X5 Group

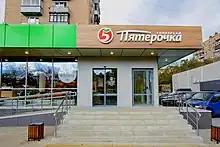
Moscow proximity stores Pyaterochka in the new concept of 2019

Pyaterochka launched a new store refurbishment program in 2019. The new Pyaterochka will offer almost twice as many fresh products in a selling area of around 150 sq m, which is about half of the sales floor. Vegetables, fruits and some of the perishable items are laid out in the dedicated fresh zone. On top of that, the rebranded Pyaterochka sells a wide assortment of foods to go and ready-to-eat meals and has a special area where customers can have coffee or fresh orange juice and charge their gadgets. An in-house bakery made it possible to expand the offering of bread and pastry.